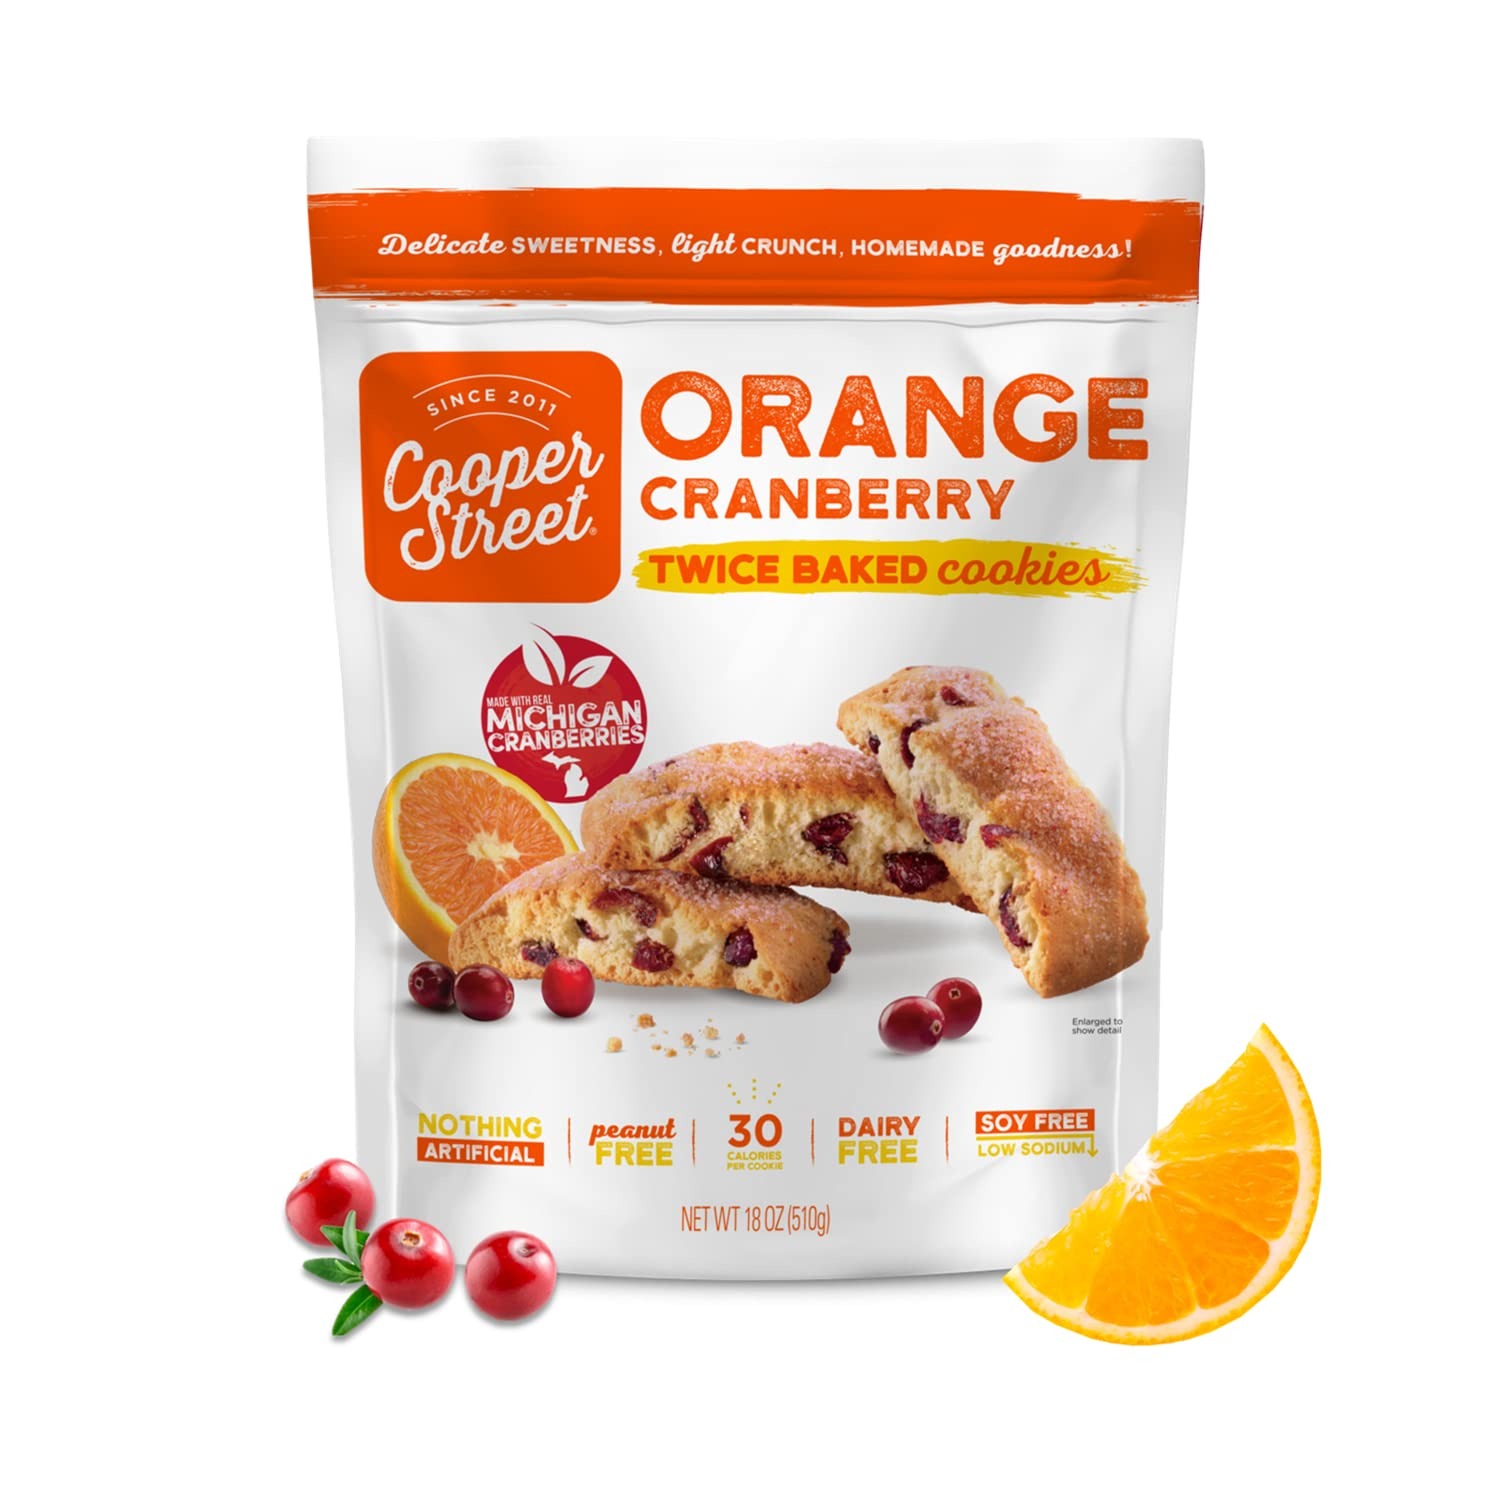
Item Name: Cooper Street Italian Biscotti Cookies - Twice Baked Biscotti Style Cookie Biscuits in Delicious Orange Cranberry Flavor | Crispy, Light and Healthy Cookies | Peanut & Dairy Free | 18oz | 1 Pack
Bullet Point 1: COOKIES, MADE BETTER - Enjoy a light and crispy crunch your tastebuds will never forget with Cooper Street Twice Baked Cookies! Dive into delicate sweetness and blissful homemade goodness with every bite of our biscotti-style Italian cookies!
Bullet Point 2: ORANGE CRANBERRY FLAVOUR - Zesty oranges are married with gloriously sweet real Michigan cranberry pieces to produce an orange biscotti that'll quench your thirst for those bright and colorful summery flavors. Oranges and cranberries truly go hand in hand!
Bullet Point 3: SATISFY YOUR SWEET TOOTH - This cranberry and orange biscotti boasts all of the flavour without any of the guilt! Indulge in a deliciously healthy and low calorie anytime snack that cuts out all the junk and satisfies your cravings without slowing you down.
Bullet Point 4: MADE WITH LOVE - Our elegantly sweet, twice baked cookies use a 100 year old family recipe, improved for today's health-conscious consumer. Made with simple, wholesome and fresh ingredients and handmade in our family-run Michigan bakery.
Bullet Point 5: ENJOYED BY ALL - We go the extra mile to ensure everyone can enjoy our healthy biscotti style cookies. Made in a dedicated peanut free facility to be dairy free, HFCS free, tans fat free, soy free, artificial flavourings free and also sodium free. We don't tolerate any nasties!
Product Description: cookie bakery italian bakery cookies biscottie italian cookies gourmet biscotti gift basket biscotti gift baskets cooper street cookies biscotti gift box cookies for coffee cooper street cookie cooper street orange cranberry twice baked cookies classic cookies cooper street brownie chocolate crunch classic cookie biscotti gift biscotti gourmet organic biscotti italy cookies buscotti boscotti biscoti classic italian biscotti bicotti fathers day biscotti best biscotti mothers day biscotti christmas biscotti sampler cooper street biscotti cranberry biscotti holiday biscotti biscotte cranberry cookies cooper street brownie mother cookies all natural orange cookies cranberry cookie orange cranberry cookies cranberry orange cookies biscotti cookies cranberry oramge cooper street orange cookies cooper street orange cranberry 18 oz cooper street cookies cran orange cooper street orange cranberry twice-baked cookies chewy cranberry cookies cooper street orange and cranberry cranberry orange biscotti’s cooper street orangr cranberry coooper street orange cranberry cooper street orange cranberry twice baked cookies 18 oz cooper street twice baked cookies orange cranberry on-the-go 1.25oz (24-pack) orange biscuits cooper st orange cranberry pack of 1 oran cranberry twice baked orange cranberry cookiies cranberry orange cookie bites orange cranberry thin cookies cook street cranberry bars cooper street double baked cookies orange orange cranberry baked cooper street twice baked cookies cran orange orange cranberry coopers street twice baked cookies 20oz cranberry and orange biscuits coopers orange cranberry cookies cooper street biscotti 1.25oz cranberry orange orange cranberries twice baked cookies cooper street cranberry orange twice baked cookies cooper streetorange cranberry cookies orange cranberrry biscotti twice baked orange cranberry cookies cooper st. cranberry orange 18.0z pkgs cookies cooper street twice baked cookies 1.25 ounce cranberry and orange
Value: 18.0
Unit: Ounce

Price: 12.99